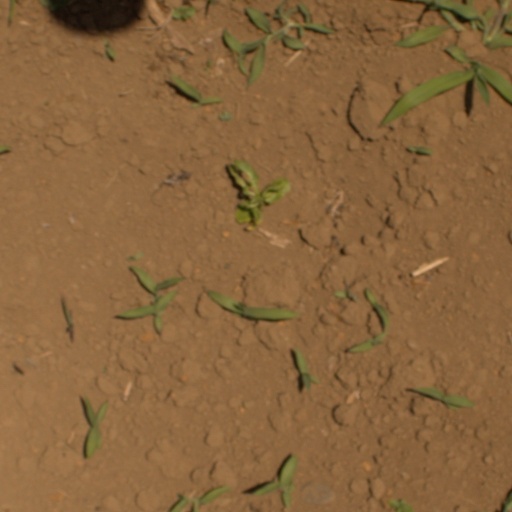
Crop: Jerusalem artichoke